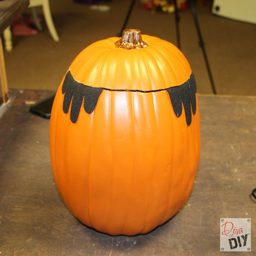
add a little whimsy to your fall decor with a googly - eyed pumpkin .